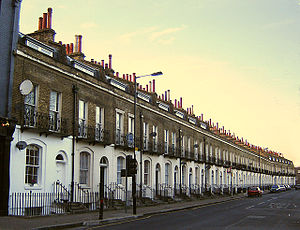
Hoxton
Traditionelle Hoxton
Hoxton er et område i bydelen Hackney i London, lige nord for City of London. Hoxton er området mellem Old Street, City Road, Regent's Canal og Kingsland Road.